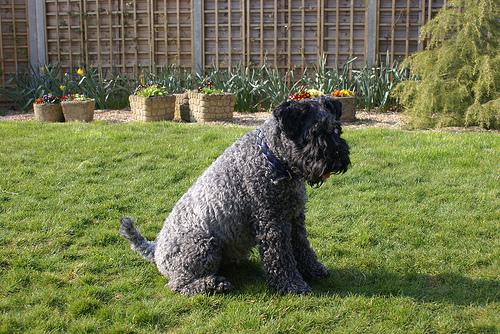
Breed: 229-n000087-Kerry_blue_terrier